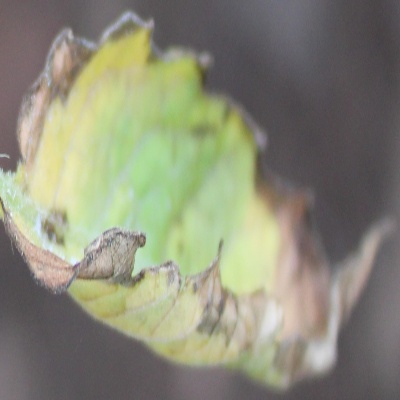
Crop: Tomato
Condition: leaf blight